Timothy Black

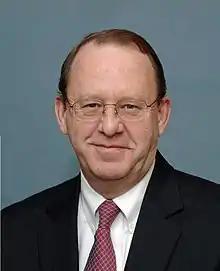

Timothy Seymour Black (born August 30, 1953) is a senior United States district judge of the United States District Court for the Southern District of Ohio.